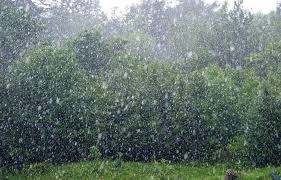
Weather: rain or strom